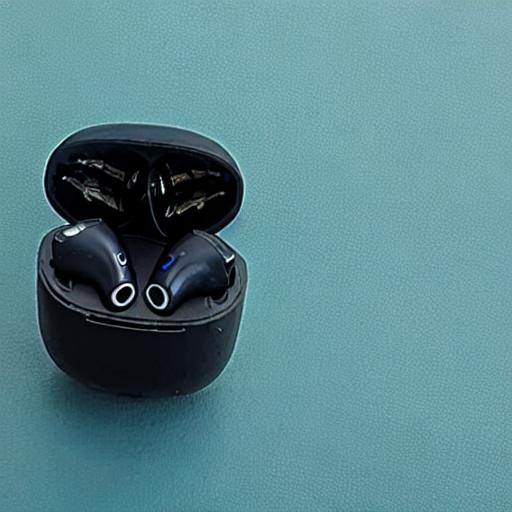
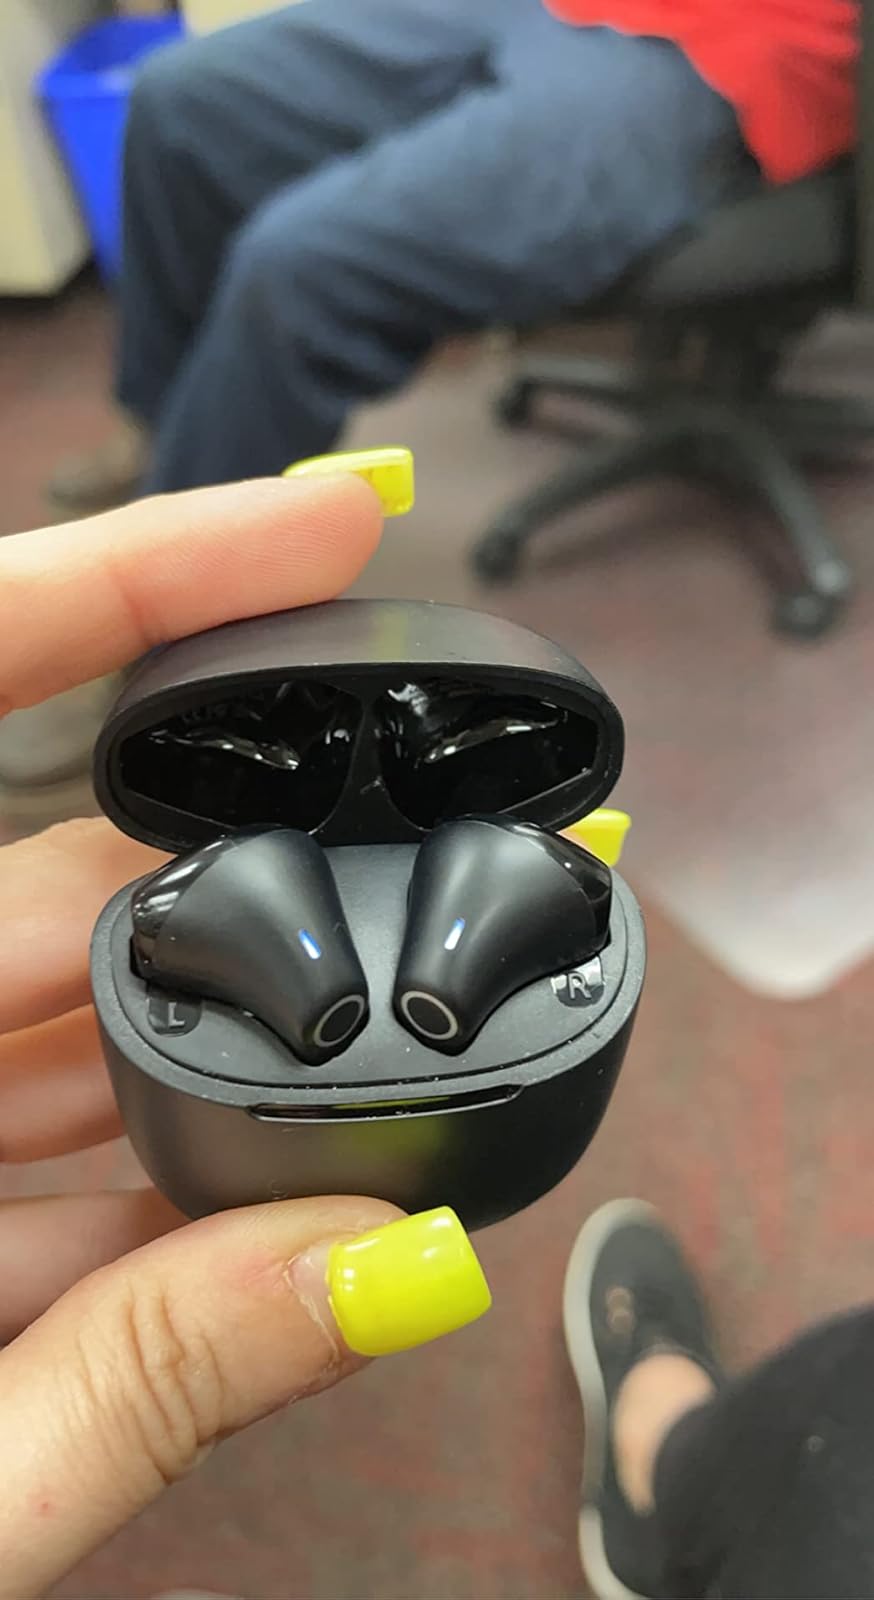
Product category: earbuds
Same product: no